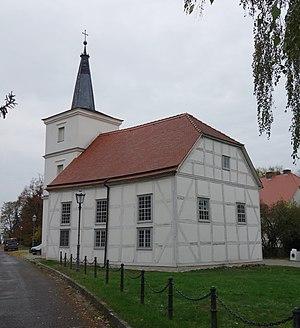
Vue du sud-est de l'église de Altwustrow, commune de Oderaue, arrondissement Märkisch-Pays de l'Oder, état fédéral de Brandebourg, Allemagne Object location52°